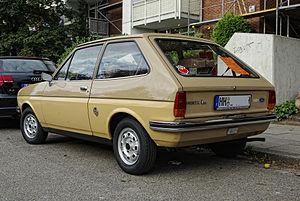
Depuis 1976, la Ford Fiesta est un modèle d'automobile 3-5 portes produit par le constructeur américain Ford et sa filiale Ford Europe. Six versions successives de la Fiesta sont conçues depuis sa création. La petite Ford est produite uniquement en Europe jusqu'en 1996, mais depuis le modèle et des variantes sont aussi produites dans les pays émergents pour ces-dits marchés. Cette citadine polyvalente, à l'origine destinée au marché européen, est désormais également commercialisée sur d'autres continents.